Bucaramanga

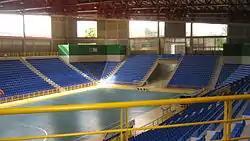
The Coliseo Bicentenario, built in 2011.

The Coliseo Bicentenario, built for the 2011 AMF Futsal World Championships held in Colombia, has a capacity of 8,000 spectators. It is currently the home stadium of the Búcaros Santander basketball team.